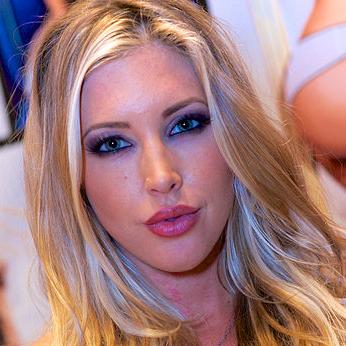
Age: 26